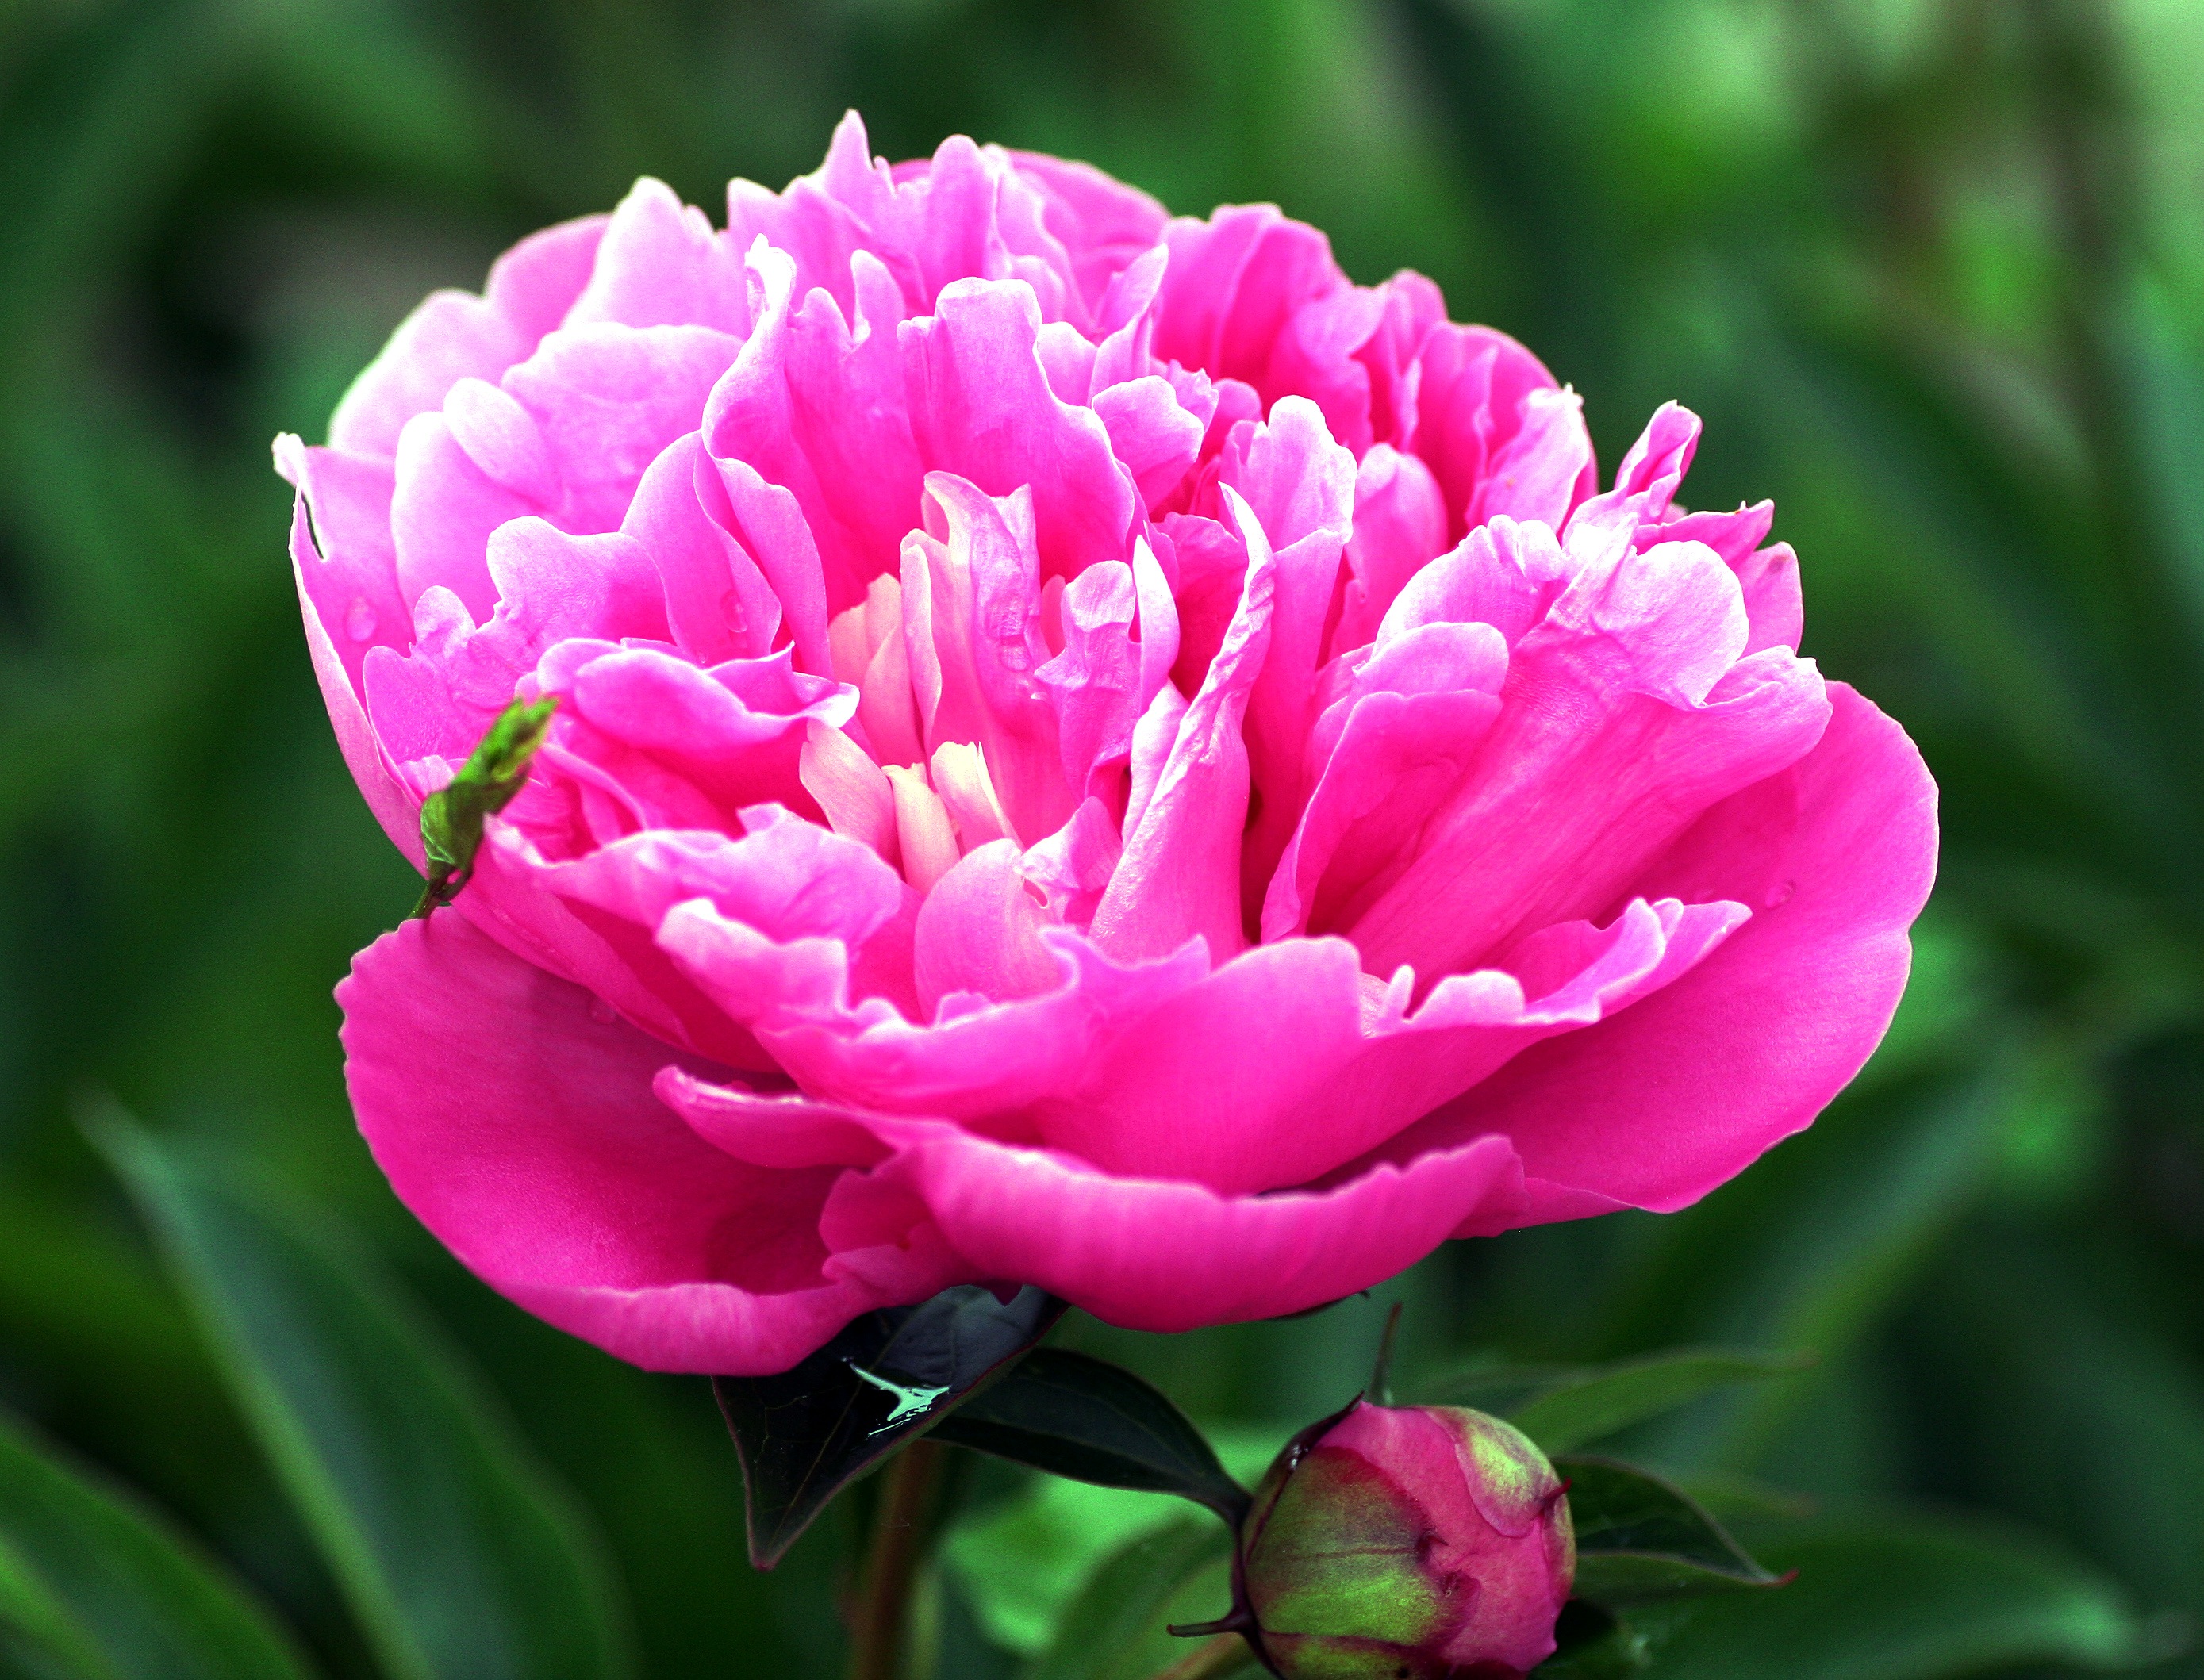
plant, field, flower, petal, garden, pink, flora, flowers, petals, flowering, perfume, peony, macro photography, blossomed, flowering plant, bright pink, land plant